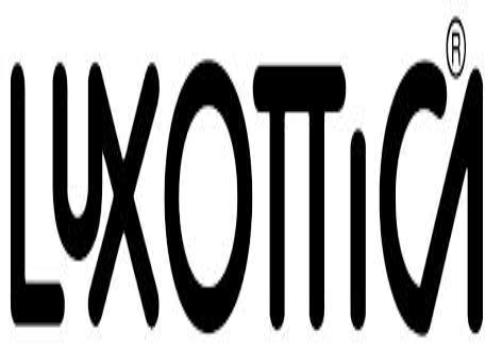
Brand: luxottica
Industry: Necessities